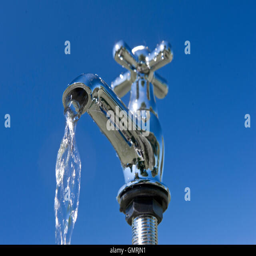
fresh drinking water pouring from a tap